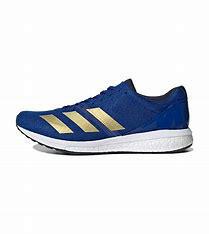
Brand: Adidas
Model: Adizero Boston 8